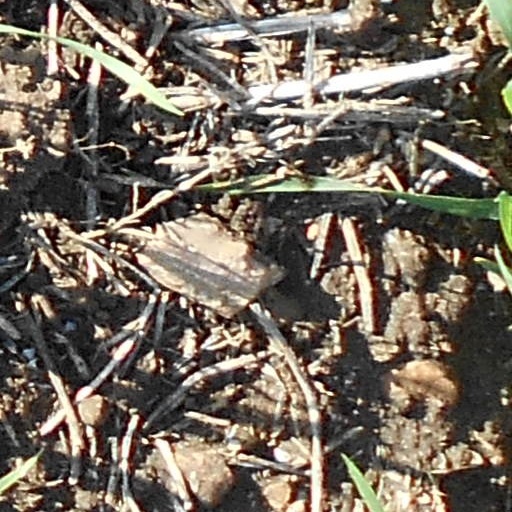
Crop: wheat